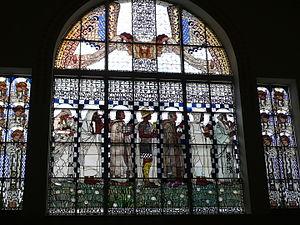
Carl Geyling's Erben est la fabrique de vitraux la plus ancienne plus ancienne d'Autriche, puisqu'elle a été fondée à Vienne en 1841 par Carl Geyling.